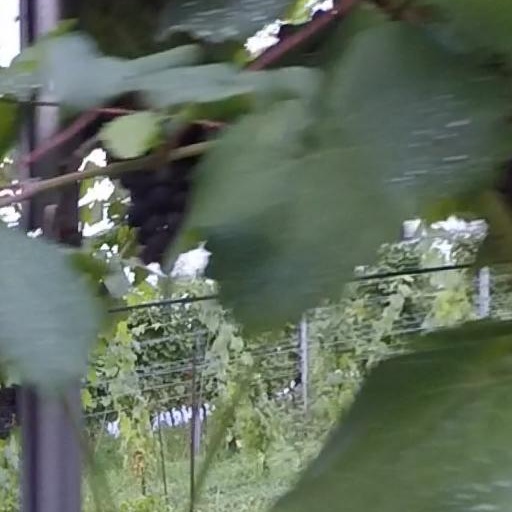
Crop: grape